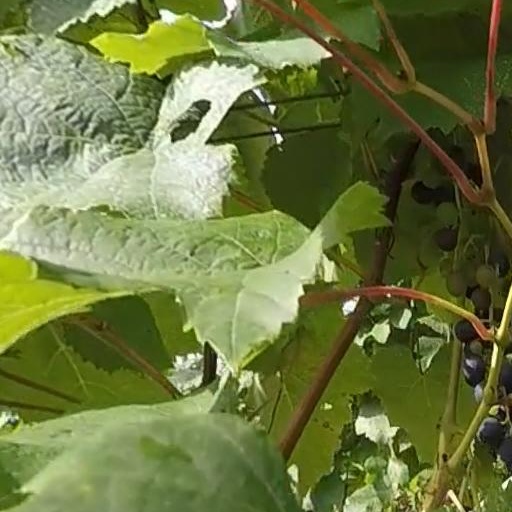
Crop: grape